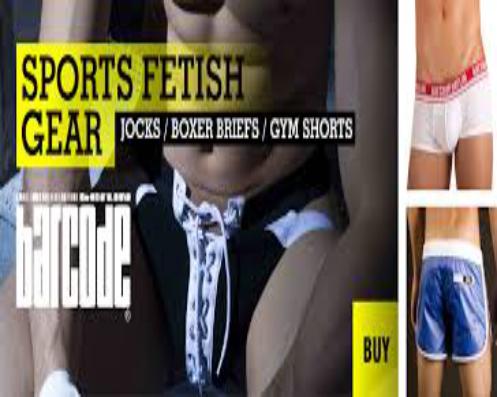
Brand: Barcode Berlin
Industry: Clothes